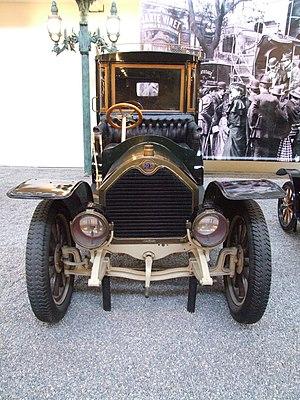
Cette liste présente les véhicules automobiles protégés au titre des monuments historiques en France.
Pierre Alexandre Darracq est un dessinateur industriel et un entrepreneur français, l'un des pionniers de l'industrie du cycle et de l'automobile.